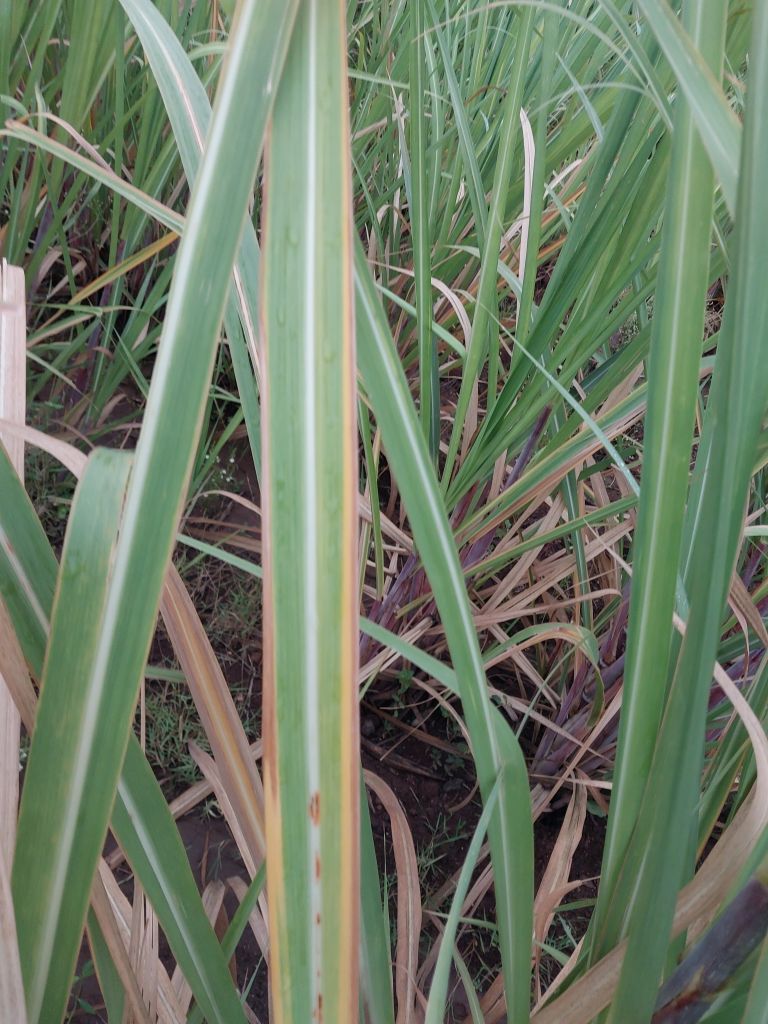
Label: Brown Spot